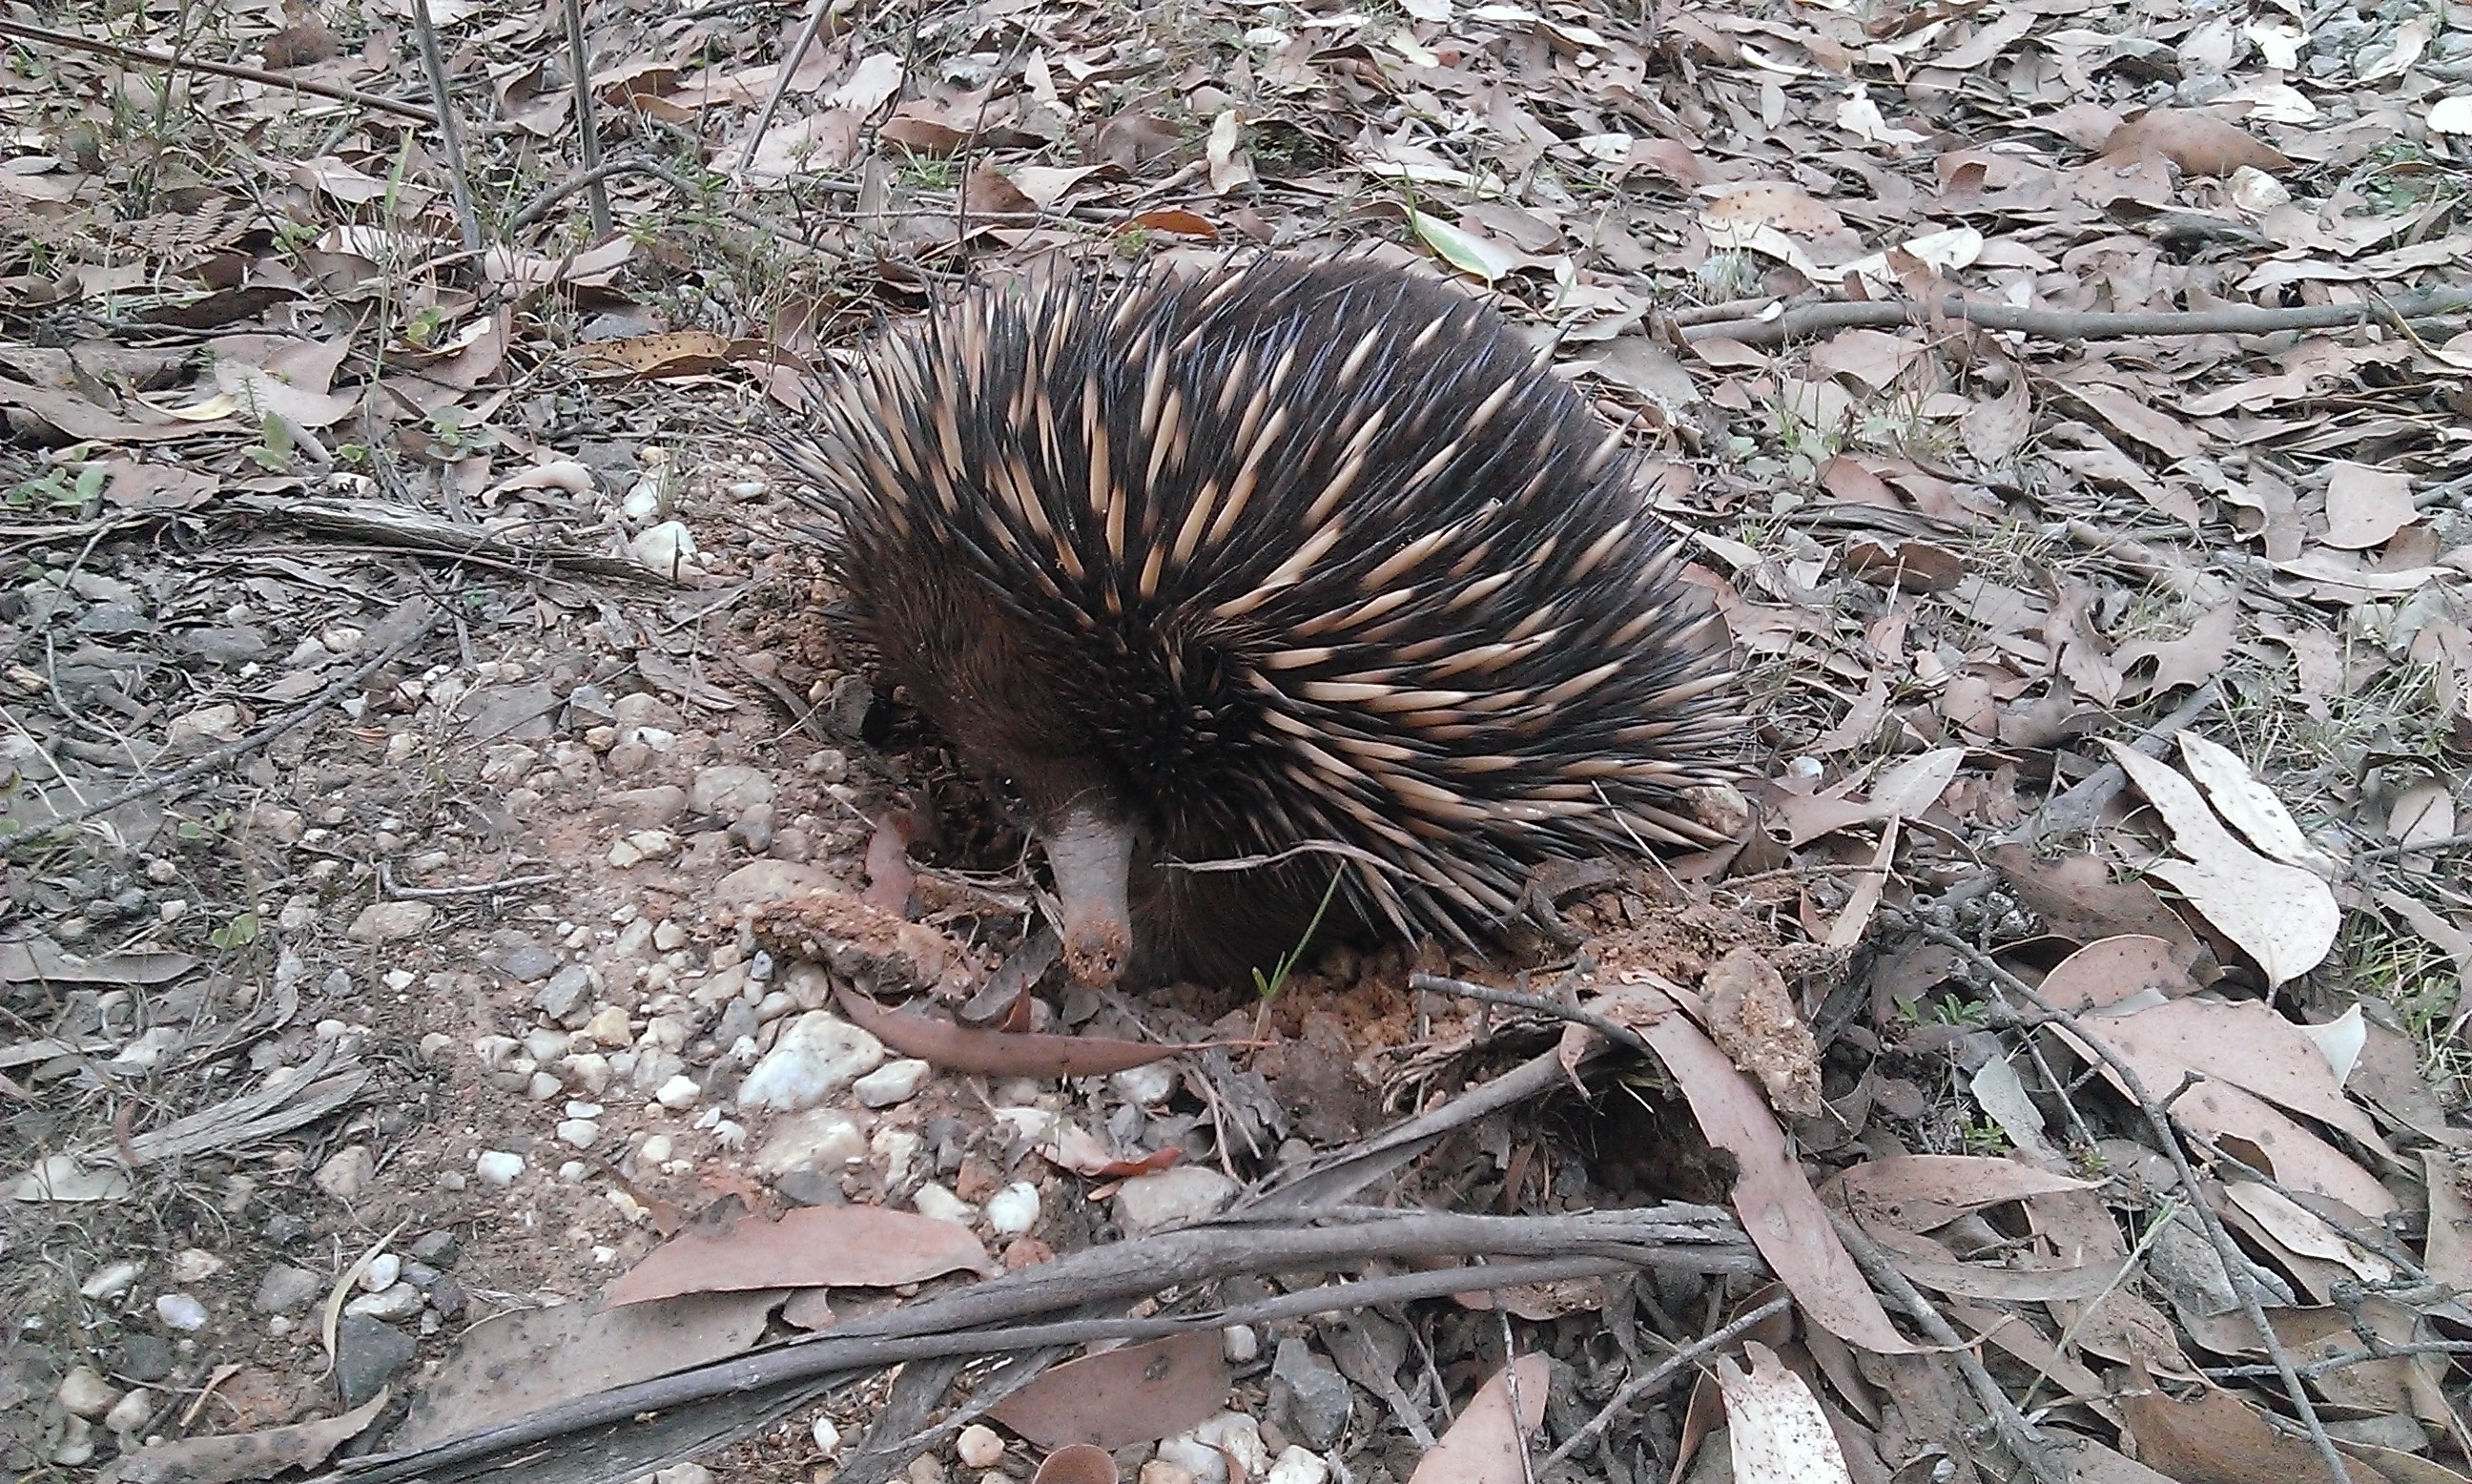
nature, prickly, bird, animal, wildlife, mammal, fauna, australia, vertebrate, porcupine, echidna, monotreme